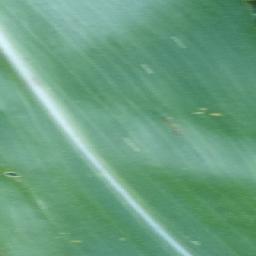
Label: Corn_(Maize)___Healthy